Anodonthyla jeanbai

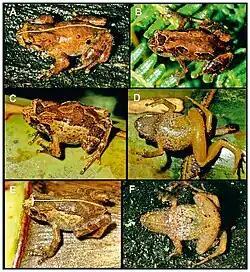
Specimen in life, in dorsolateral and ventral views, all from Andohahela National Park. (A) Holotype specimen ZSM 88/2005; (B-F) paratype specimens, all preserved in the UADBA collection.

"A. jeanbai" can be distinguished from all other "Anodonthyla" species in numerous ways, including the presence of a yellowish colouration located on the ventral surfaces, which in some specimens, completely extends over the venter. Another distinction is the tympanum, which is often not as clearly visible as with other species.